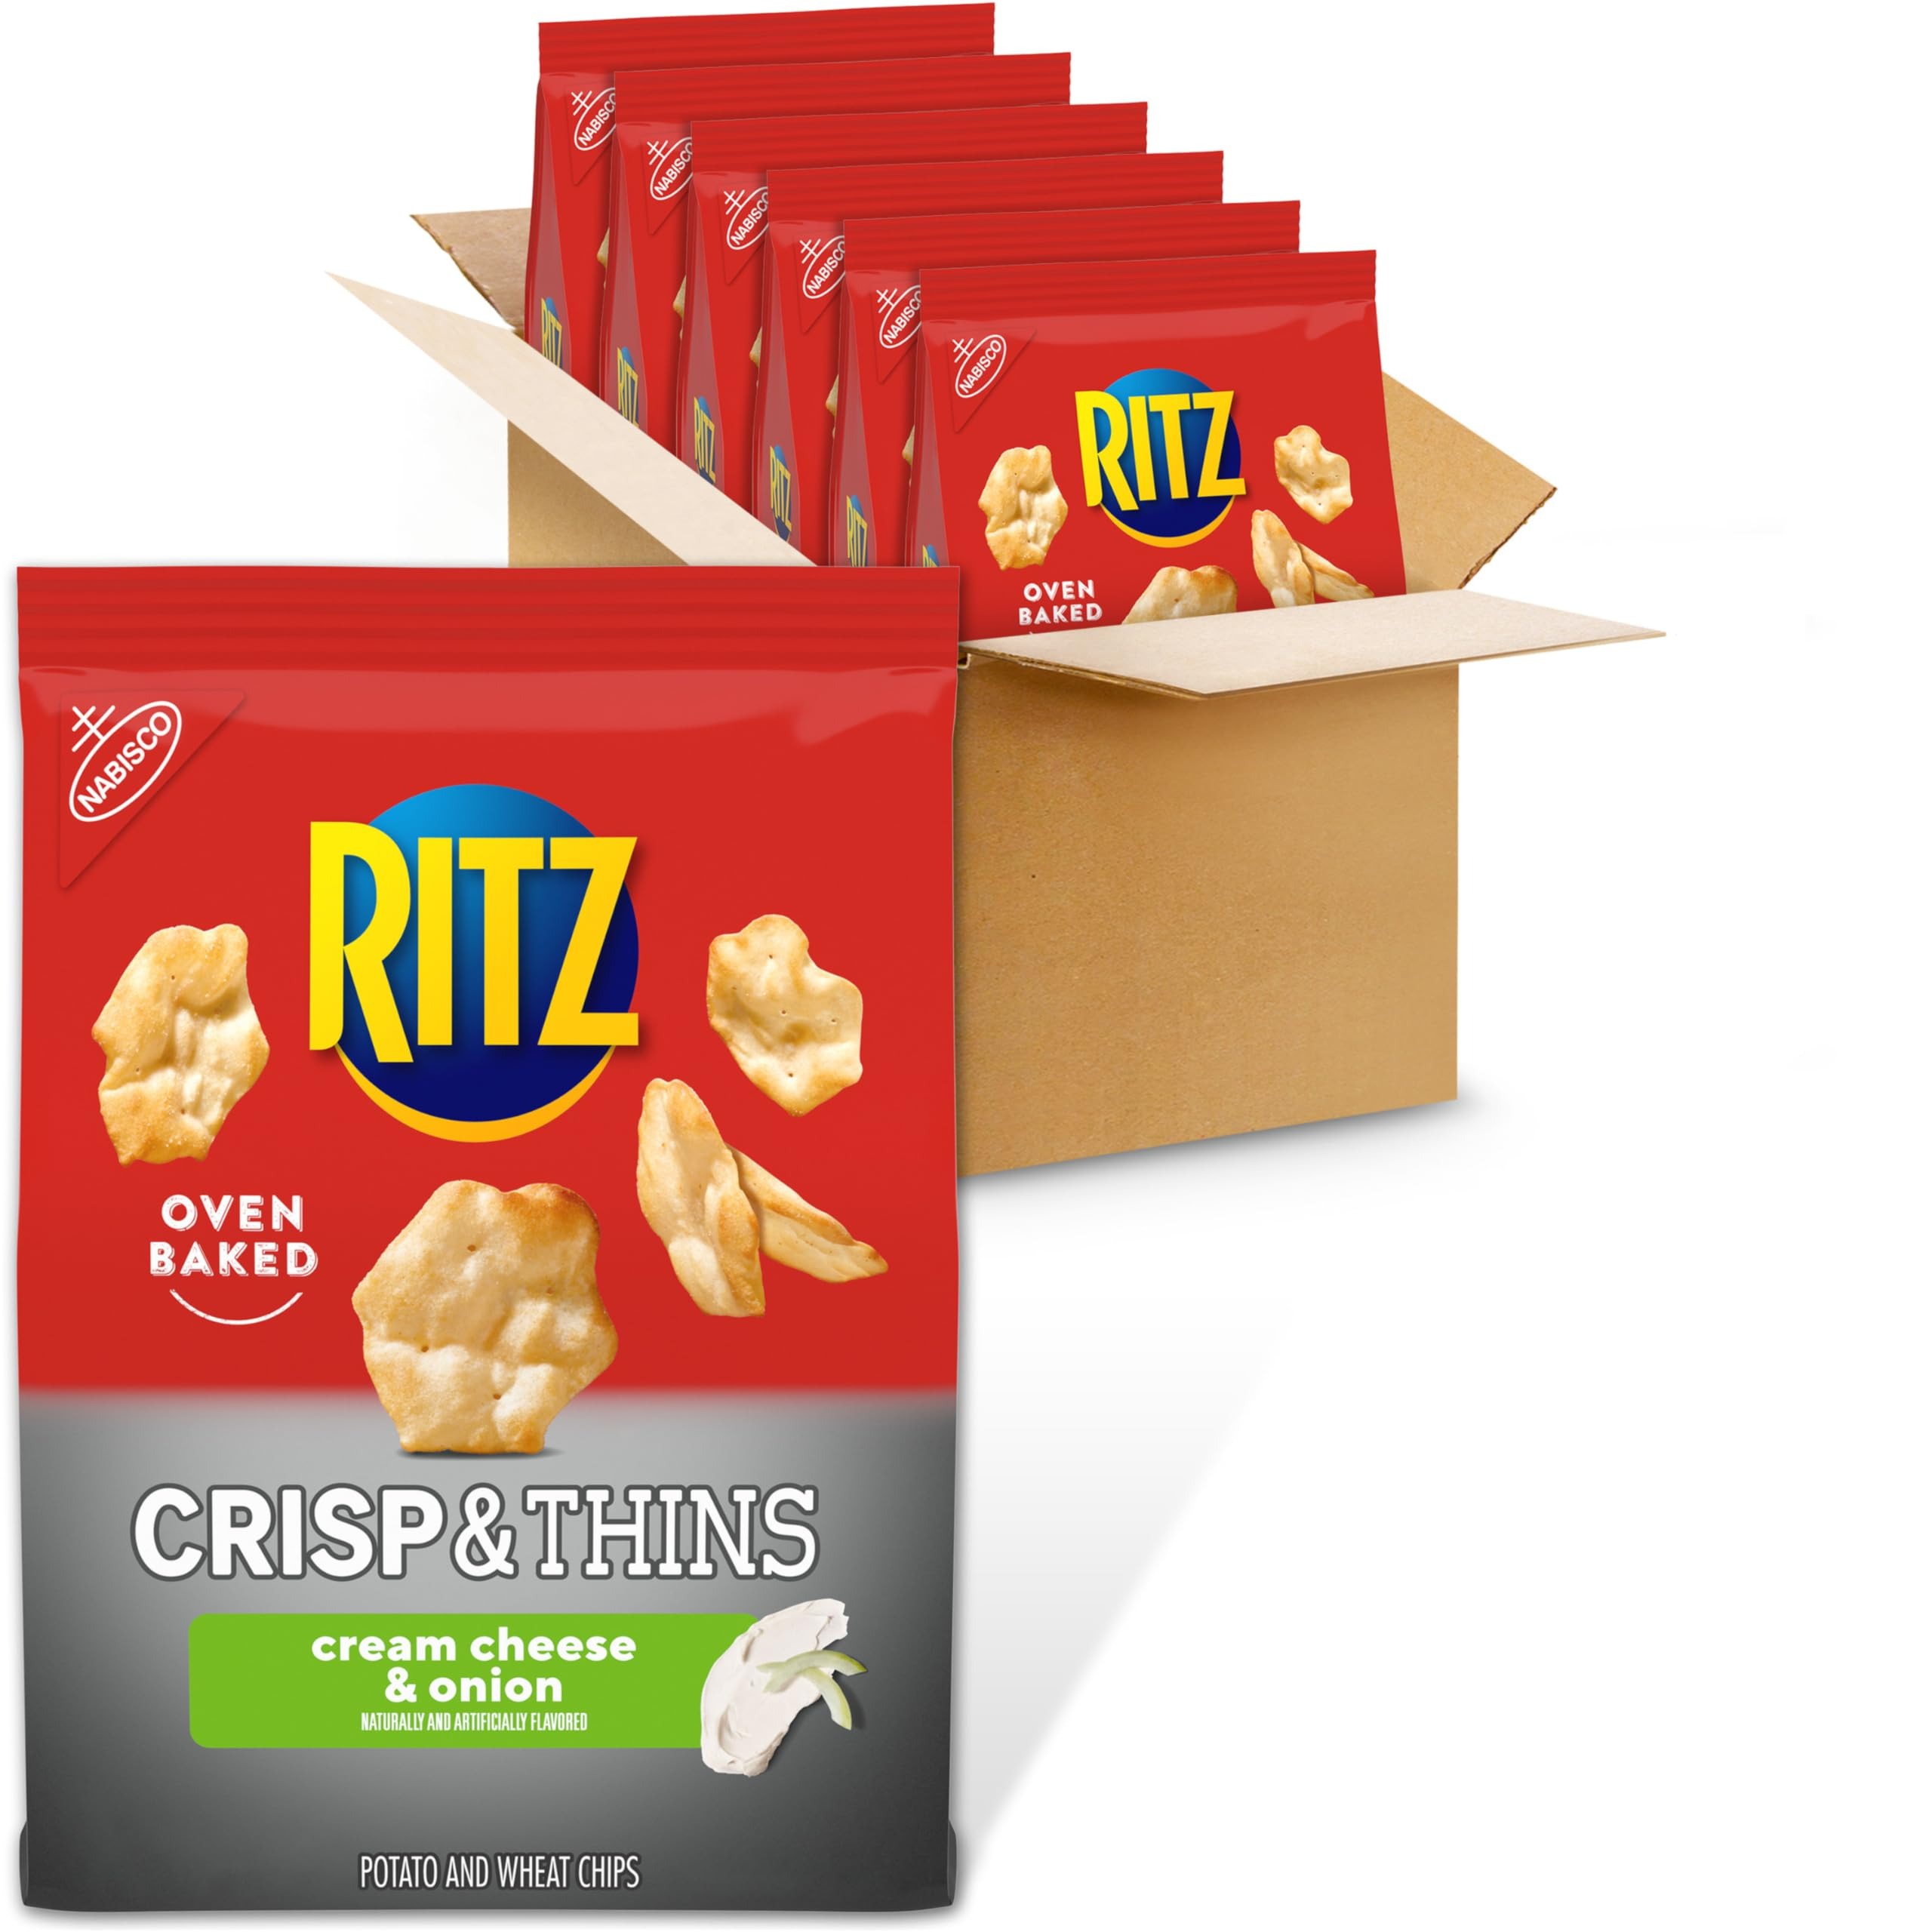
Item Name: RITZ Crisp and Thins Cream Cheese and Onion Chips, Party Snacks, Bulk Snacks, 6 - 7.1 oz Bags
Bullet Point 1: Six 7.1 oz bags of RITZ Crisp and Thins Cream Cheese and Onion Chips (packaging may vary)
Bullet Point 2: Light and airy chips are great for munching without filling up
Bullet Point 3: Crispy, thin chips with 50% less fat than the leading regular fried potato chips
Bullet Point 4: A crunchy snack for home, work or school
Bullet Point 5: A sealed bag keeps these oven baked chips fresh until you're ready to enjoy
Value: 42.6
Unit: Ounce

Price: 11.01